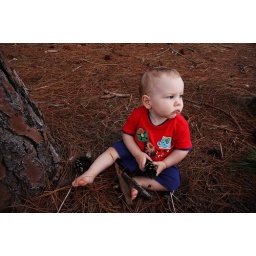
My son Sam in a pine forest in a nearby park